Starwings Basel

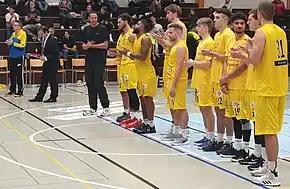
Starwings Basel October 2021.

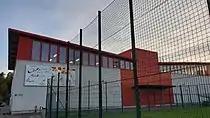
Sporthalle Birsfelden

Starwings Basel, commonly known as Starwings, is a Swiss professional basketball club based in Basel. The club competes in the Swiss Basketball League (SBL), the highest tier of basketball in Switzerland.